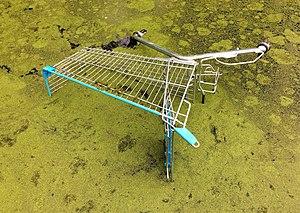
Le vandalisme désigne tout acte de destruction ou de dégradation visant des biens publics ou privés. Le vandalisme vise le plus souvent des édifices et biens mobiliers, des sites naturels, des documents ou œuvres artistiques, et en particulier tout ce qui constitue l'identité d'une culture, son patrimoine. Dans le langage courant, cependant, le terme s'applique parfois à d'autres types de déprédations volontaires. Certains sites internet peuvent également être visés par des modifications intégrant des insultes ou d'autres modifications quelconques.